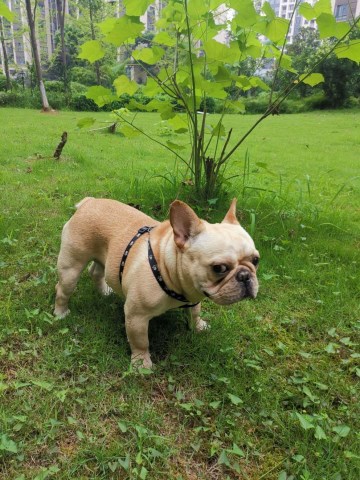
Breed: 1121-n000002-French_bulldog